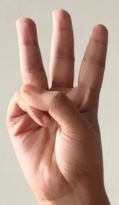
ASL sign: 6